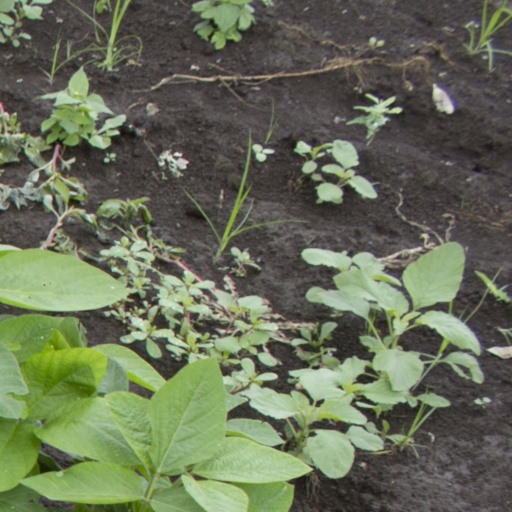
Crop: soybean